James Braid (golfer)

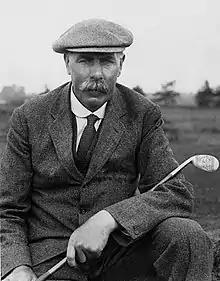
Braid in 1927

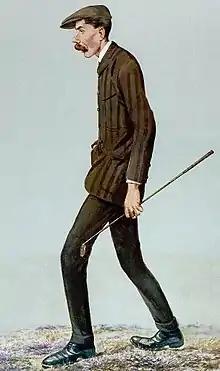
Braid caricatured by Spy for "Vanity Fair", 1907

James Braid (6 February 1870 – 27 November 1950) was a Scottish professional golfer and a member of the Great Triumvirate of the sport alongside Harry Vardon and John Henry Taylor. He won The Open Championship five times. He also was a renowned golf course architect. Braid is a member of the World Golf Hall of Fame.